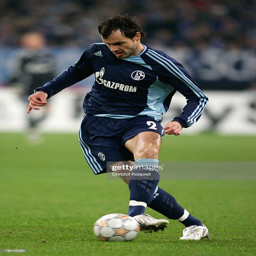
soccer player runs with the ball during the match .